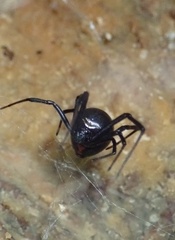
Species: Lactrodectus_hesperus